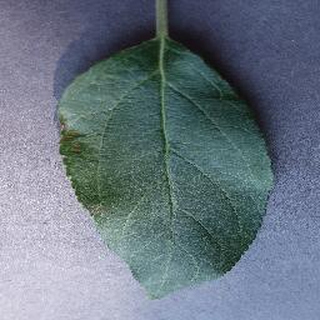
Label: healthy_apple